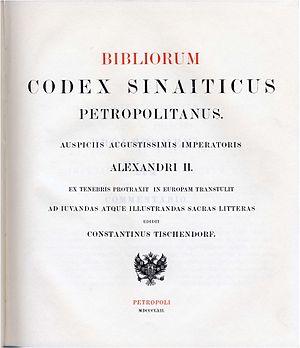
Lobegott Friedrich Constantin von Tischendorf, né à Lengenfeld le 18 janvier 1815 et mort le 17 décembre 1874 à Leipzig, est considéré — avec Lachmann, Wescott et Hort, Gregory ou Soden — comme l'un des plus grands chercheurs de l'histoire du texte du Nouveau Testament au XIXᵉ siècle.